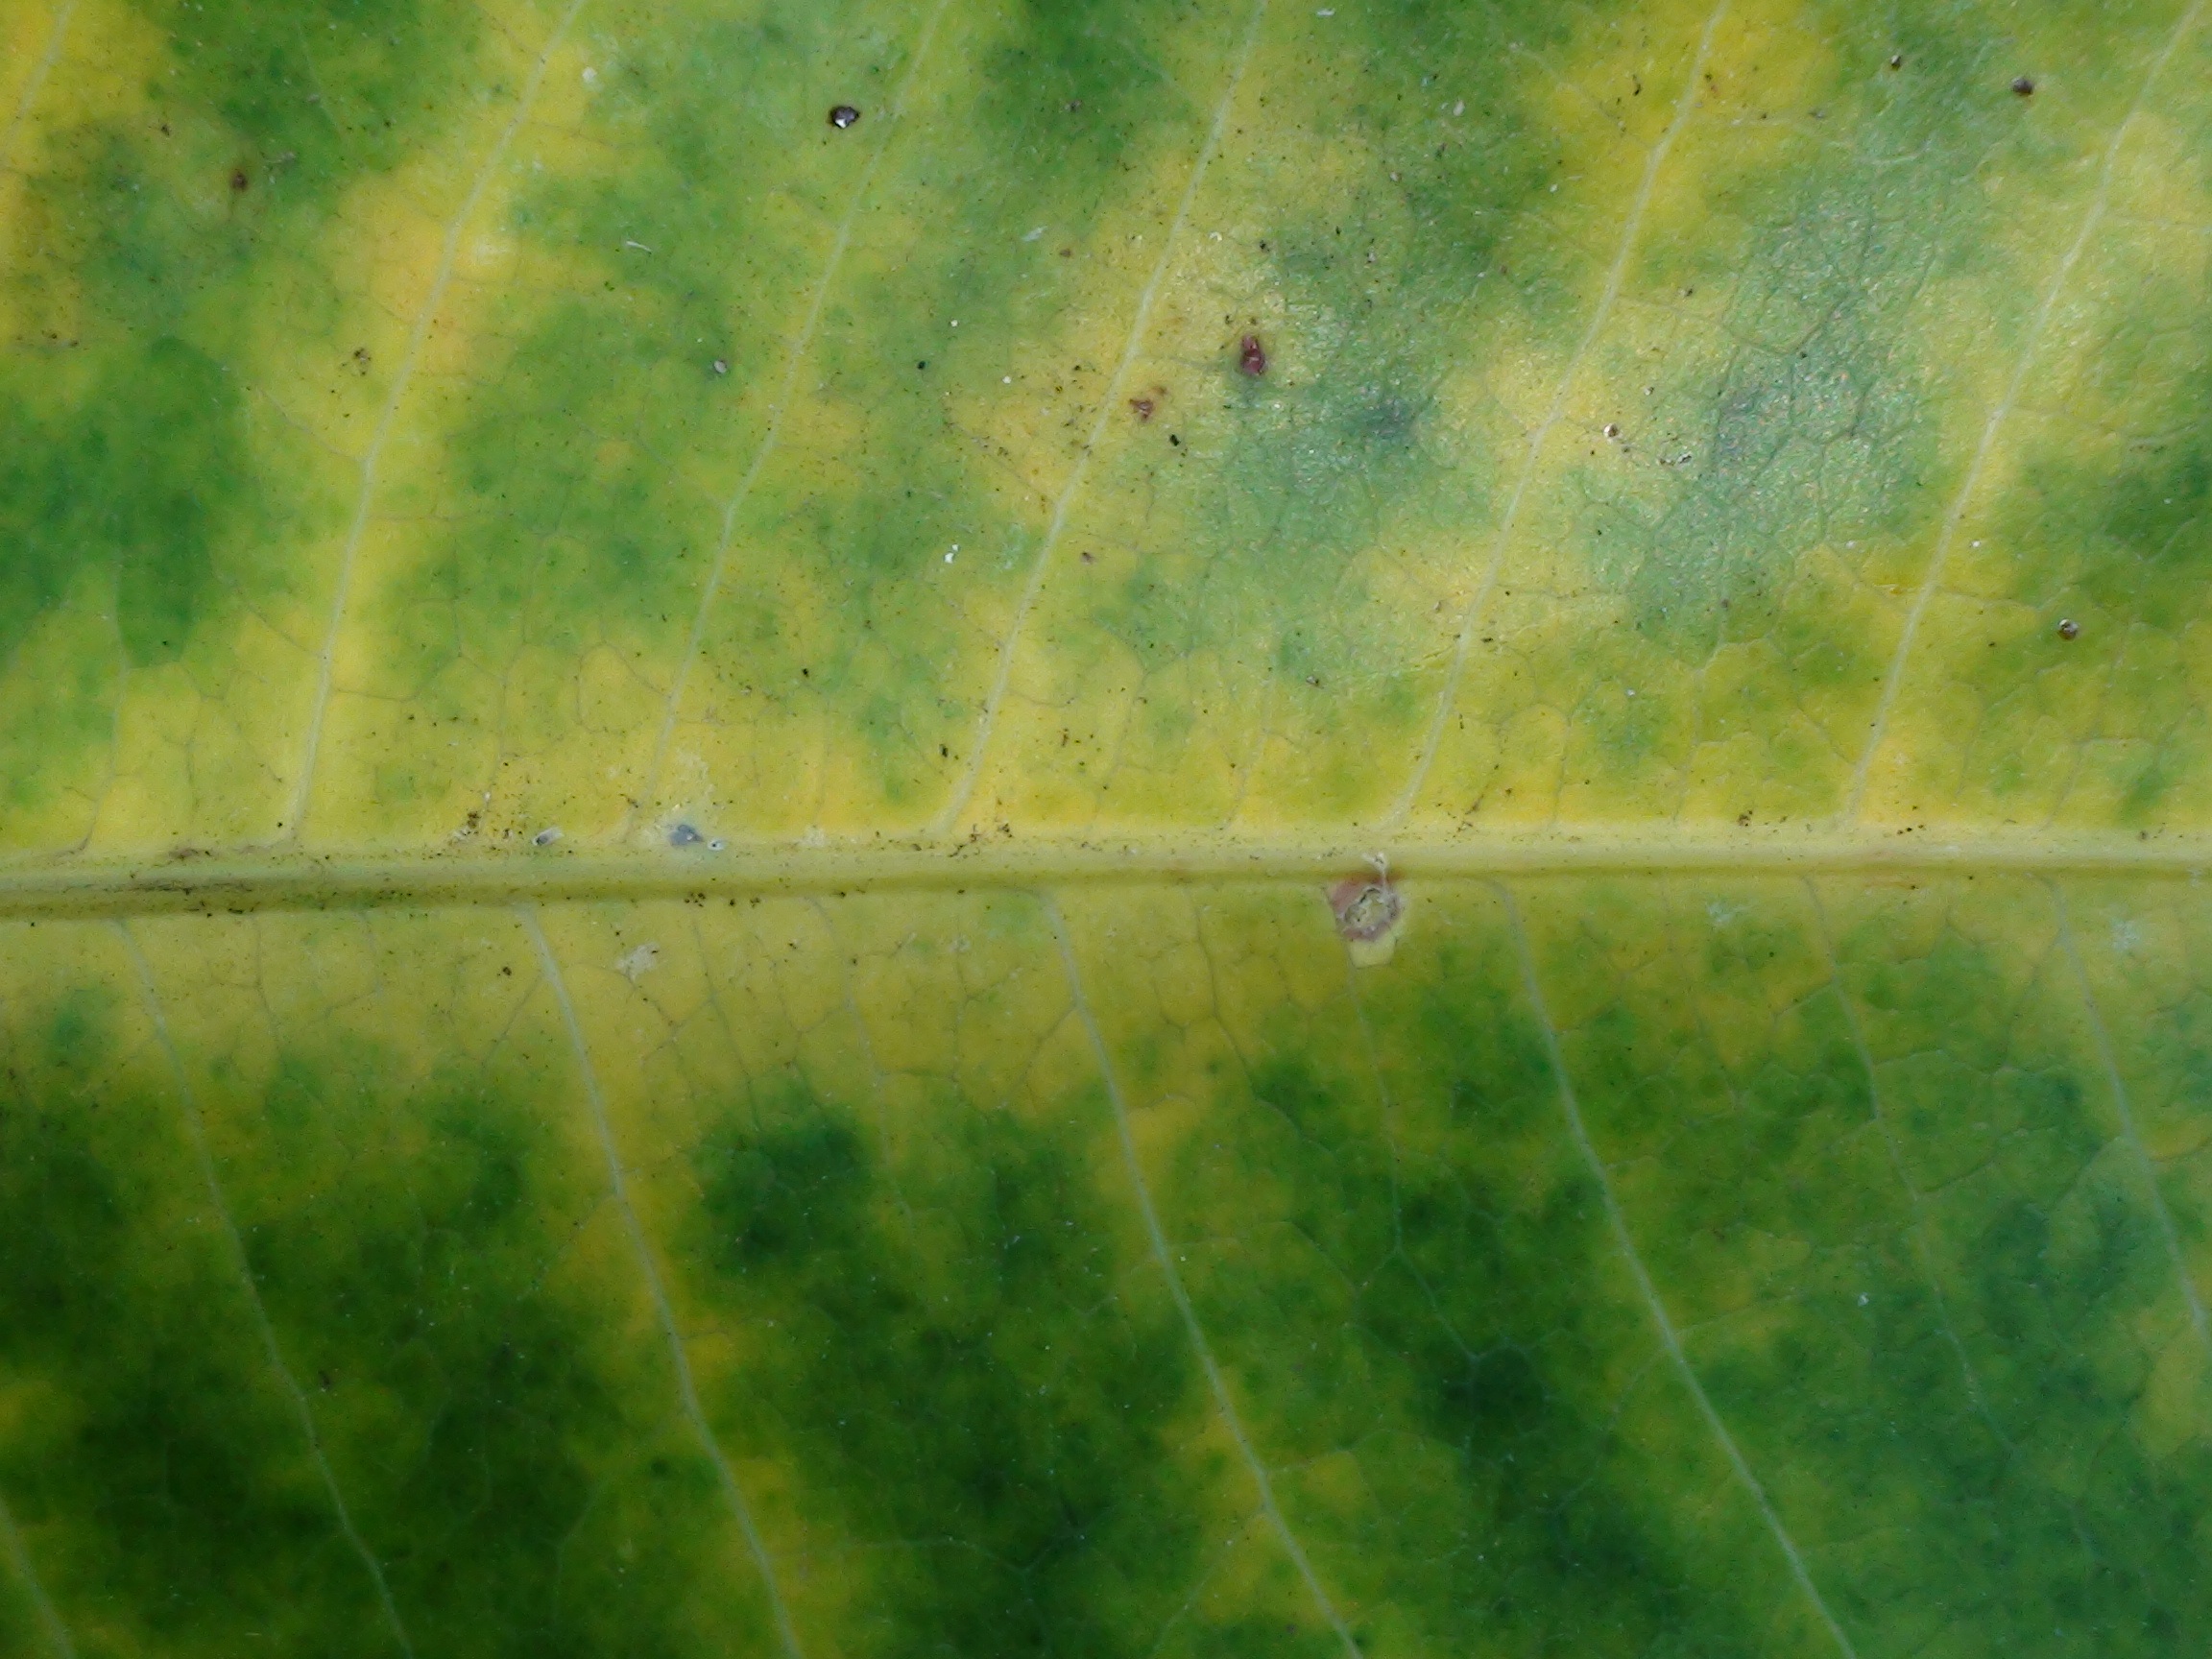
tree, nature, grass, plant, sky, field, lawn, sunlight, texture, leaf, environment, green, reflection, tropical, hawaii, yellow, ecology, macro photography, grass family, mango leaf